List of Jain monks

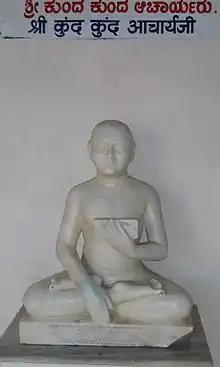
Idol of Kundakunda, the most revered Digambara acharya

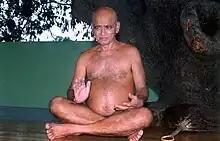
Vidyasagar

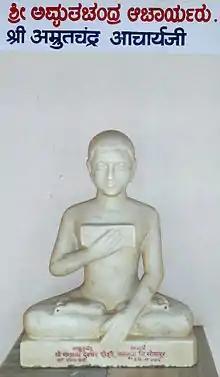
Image of "Acharya Amritchandra", author of the Jain text, "Puruşārthasiddhyupāya"

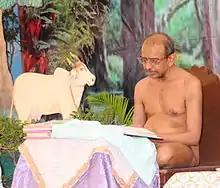
Acharya Gyansagar

This is a list of Jain ascetics. The list include the names of ascetics who are known for their contributions to Jain philosophy and Jainism in general.